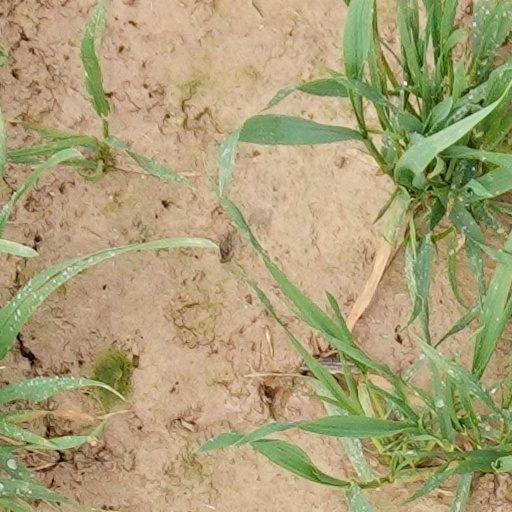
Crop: wheat